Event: Nepal Earthquake
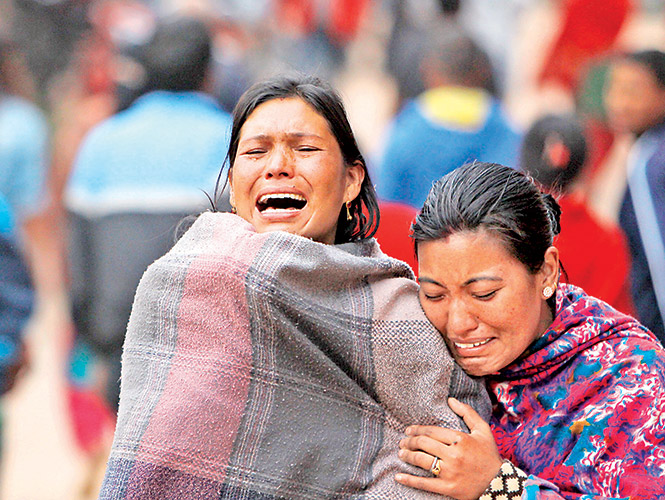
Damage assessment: no_damage